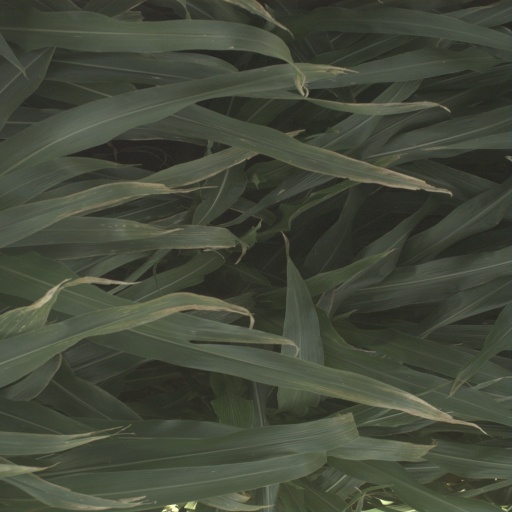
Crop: sorghum